2021 Iditarod

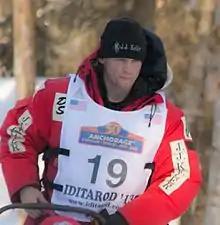
Dallas Seavey in 2013

The 2021 Iditarod was the 49th edition of the Iditarod Trail Sled Dog Race in Alaska. The race began on Sunday, March 7, 2021, in Anchorage, Alaska. 46 mushers participated in the race including past winners and noted racers Aliy Zirkle, Martin Buser, Dallas Seavey, Peter Kaiser, Joar Leifseth Ulsom, and Nicolas Petit.